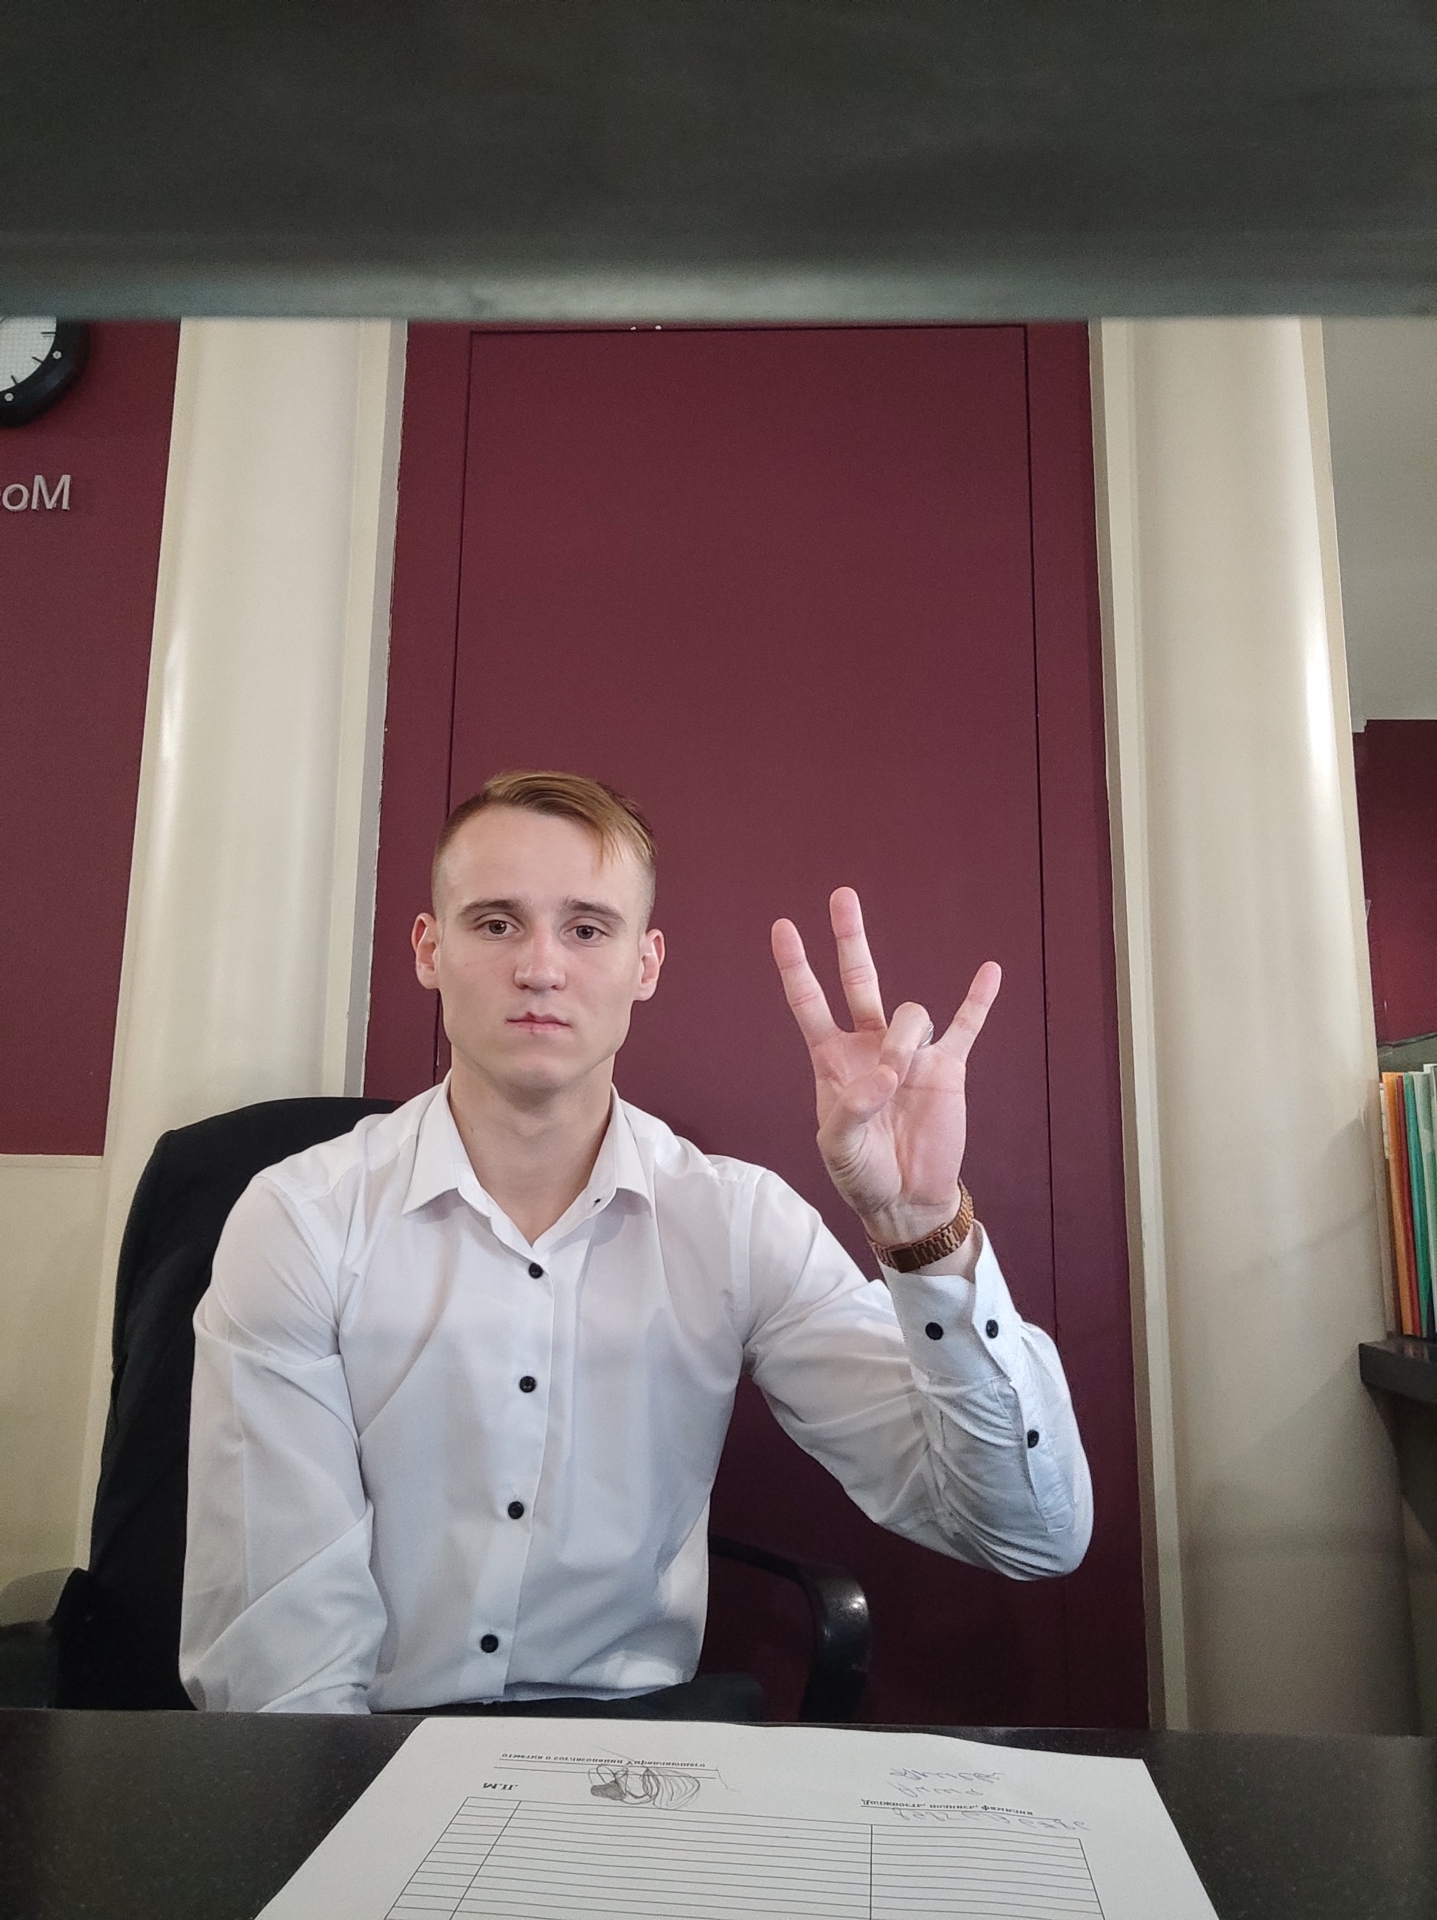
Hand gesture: three3